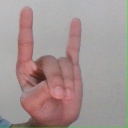
अक्षर: श